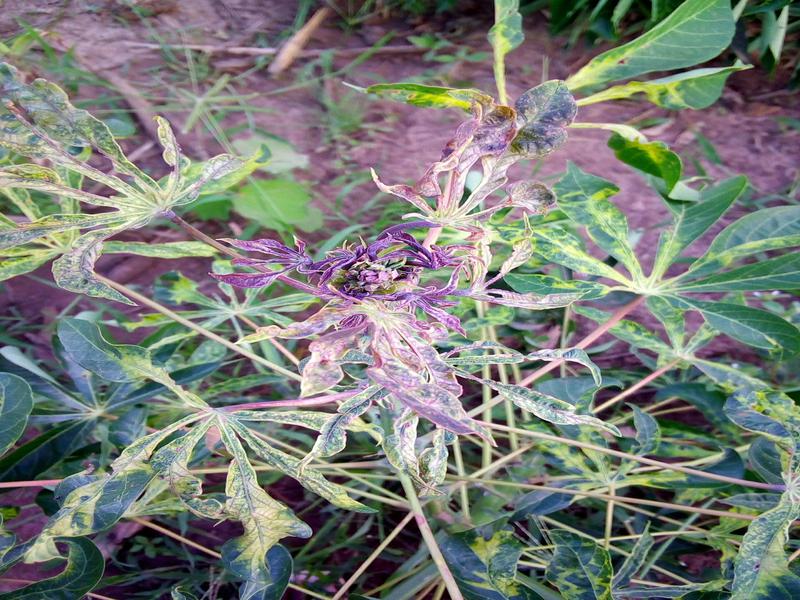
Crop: cassava
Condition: mosaic_disease